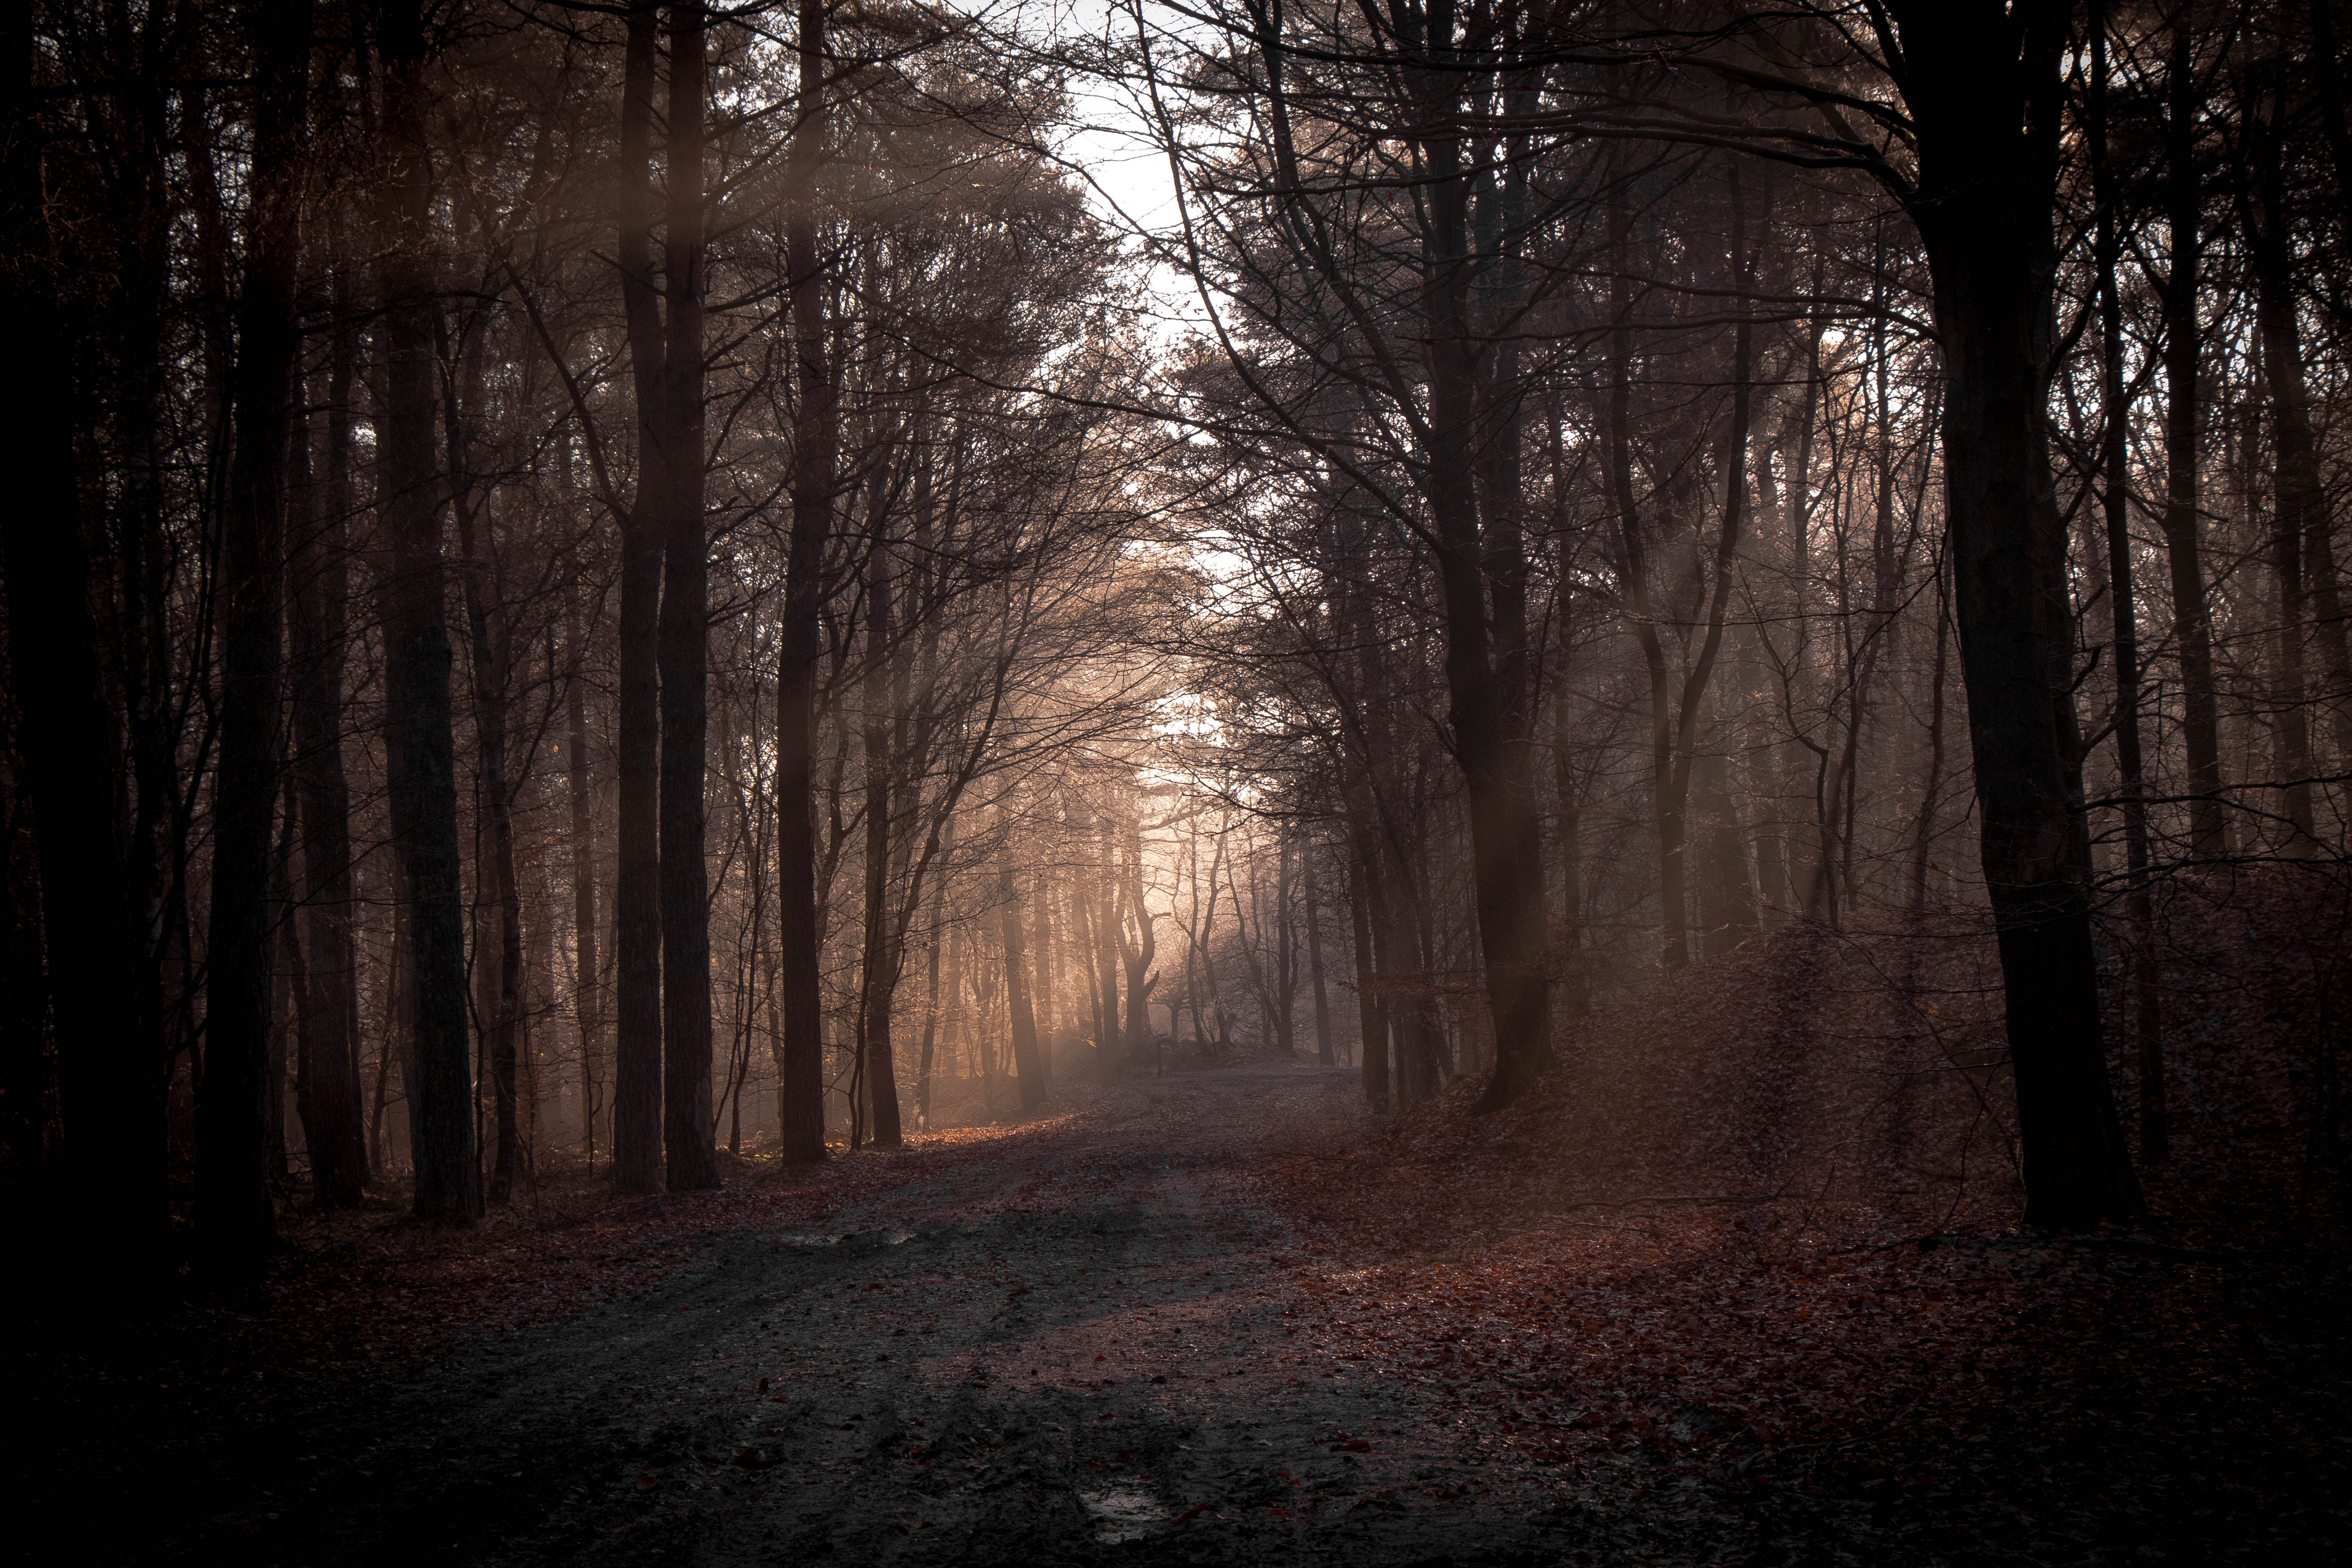
landscape, tree, nature, forest, outdoor, branch, light, plant, fog, mist, sunlight, morning, leaf, atmosphere, environment, autumn, darkness, season, rays, sunrays, woodland, habitat, sunbeam, natural environment, atmospheric phenomenon, woody plant